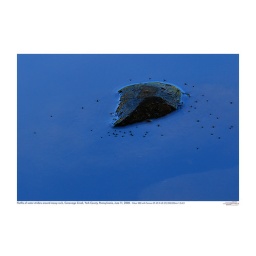
Flotilla of water striders around mossy rock